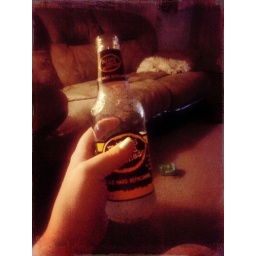
Such is my life: abandoned sippy cup on the ground, dog sleeping on the couch, beer in hand.